Bryce Building

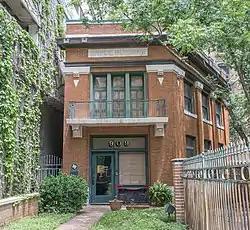
Bryce Building in 2021

Bryce Building is located on 909 Throckmorton Street in Fort Worth, Texas. The two-story office building was named after businessman and former mayor William Bryce. The building was designed in the Classical Revival style. It was constructed with brick made by Denton Press Brick Company. In 1982 a fire caused major damage to the building. The building currently houses a law firm.